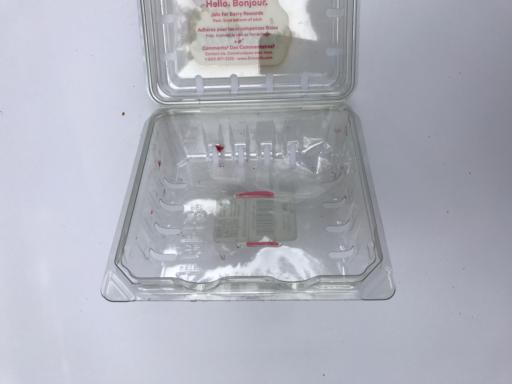
Label: plastic